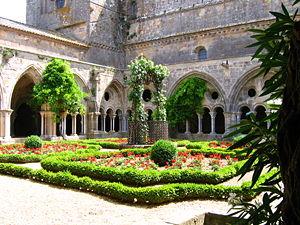
L’abbaye de Fontfroide est une abbaye cistercienne située sur le territoire de la commune de Narbonne, dans le département de l'Aude en France. Initialement abbaye bénédictine, elle est intégrée à l'ordre cistercien entre 1144 et 1145. Dans la seconde moitié du XIIᵉ siècle, elle reçoit d'importants dons en terres d'Ermengarde de Narbonne, puis au milieu du XIIIᵉ siècle, d'importants dons en terres et en nature d'Olivier de Termes qui lui permettent de réaliser de nouvelles constructions. Pendant la croisade des Albigeois, elle fut le fer de lance de l'orthodoxie catholique. Au XIVᵉ siècle, l'un de ses abbés, Jacques Fournier, est élu pape sous le nom de Benoît XII. L'abbaye est classée à partir de 1862 au titre des monuments historiques. Aujourd'hui, l'abbaye de Fontfroide est membre de la Charte des abbayes et sites cisterciens d'Europe.
Cette page recense les jardins de France bénéficiant du label « jardin remarquable ».